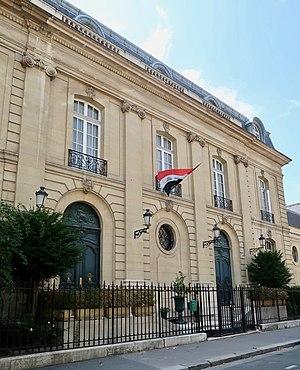
Résidence de l'ambassadeur d'Irak à Paris, 9 rue d'Andigné (Paris, 16e).
La rue d'Andigné est une voie du 16ᵉ arrondissement de Paris, en France.